Question: How can these two different animals live together?
Tambaya: Ta yaya wa'ennan dabbobi biyu mabanbanta zasu iya rayuwa tare?
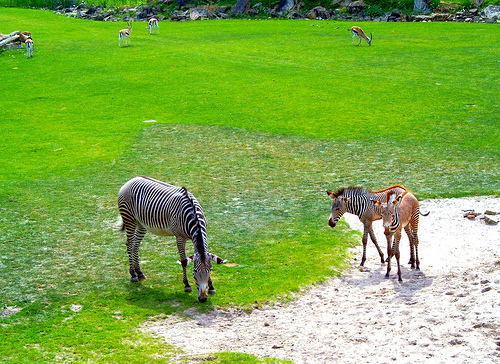
Answer: They are both herbivores and pose no threat.
Amsa: Dukkan su maciya ciyawa ne kuma basa janyo barazana.